Jürgen Sundermann

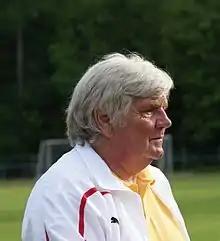
Sundermann in 2012

Hans-Jürgen Sundermann (25 January 1940 – 4 October 2022) was a German football manager and player who played as a midfielder.